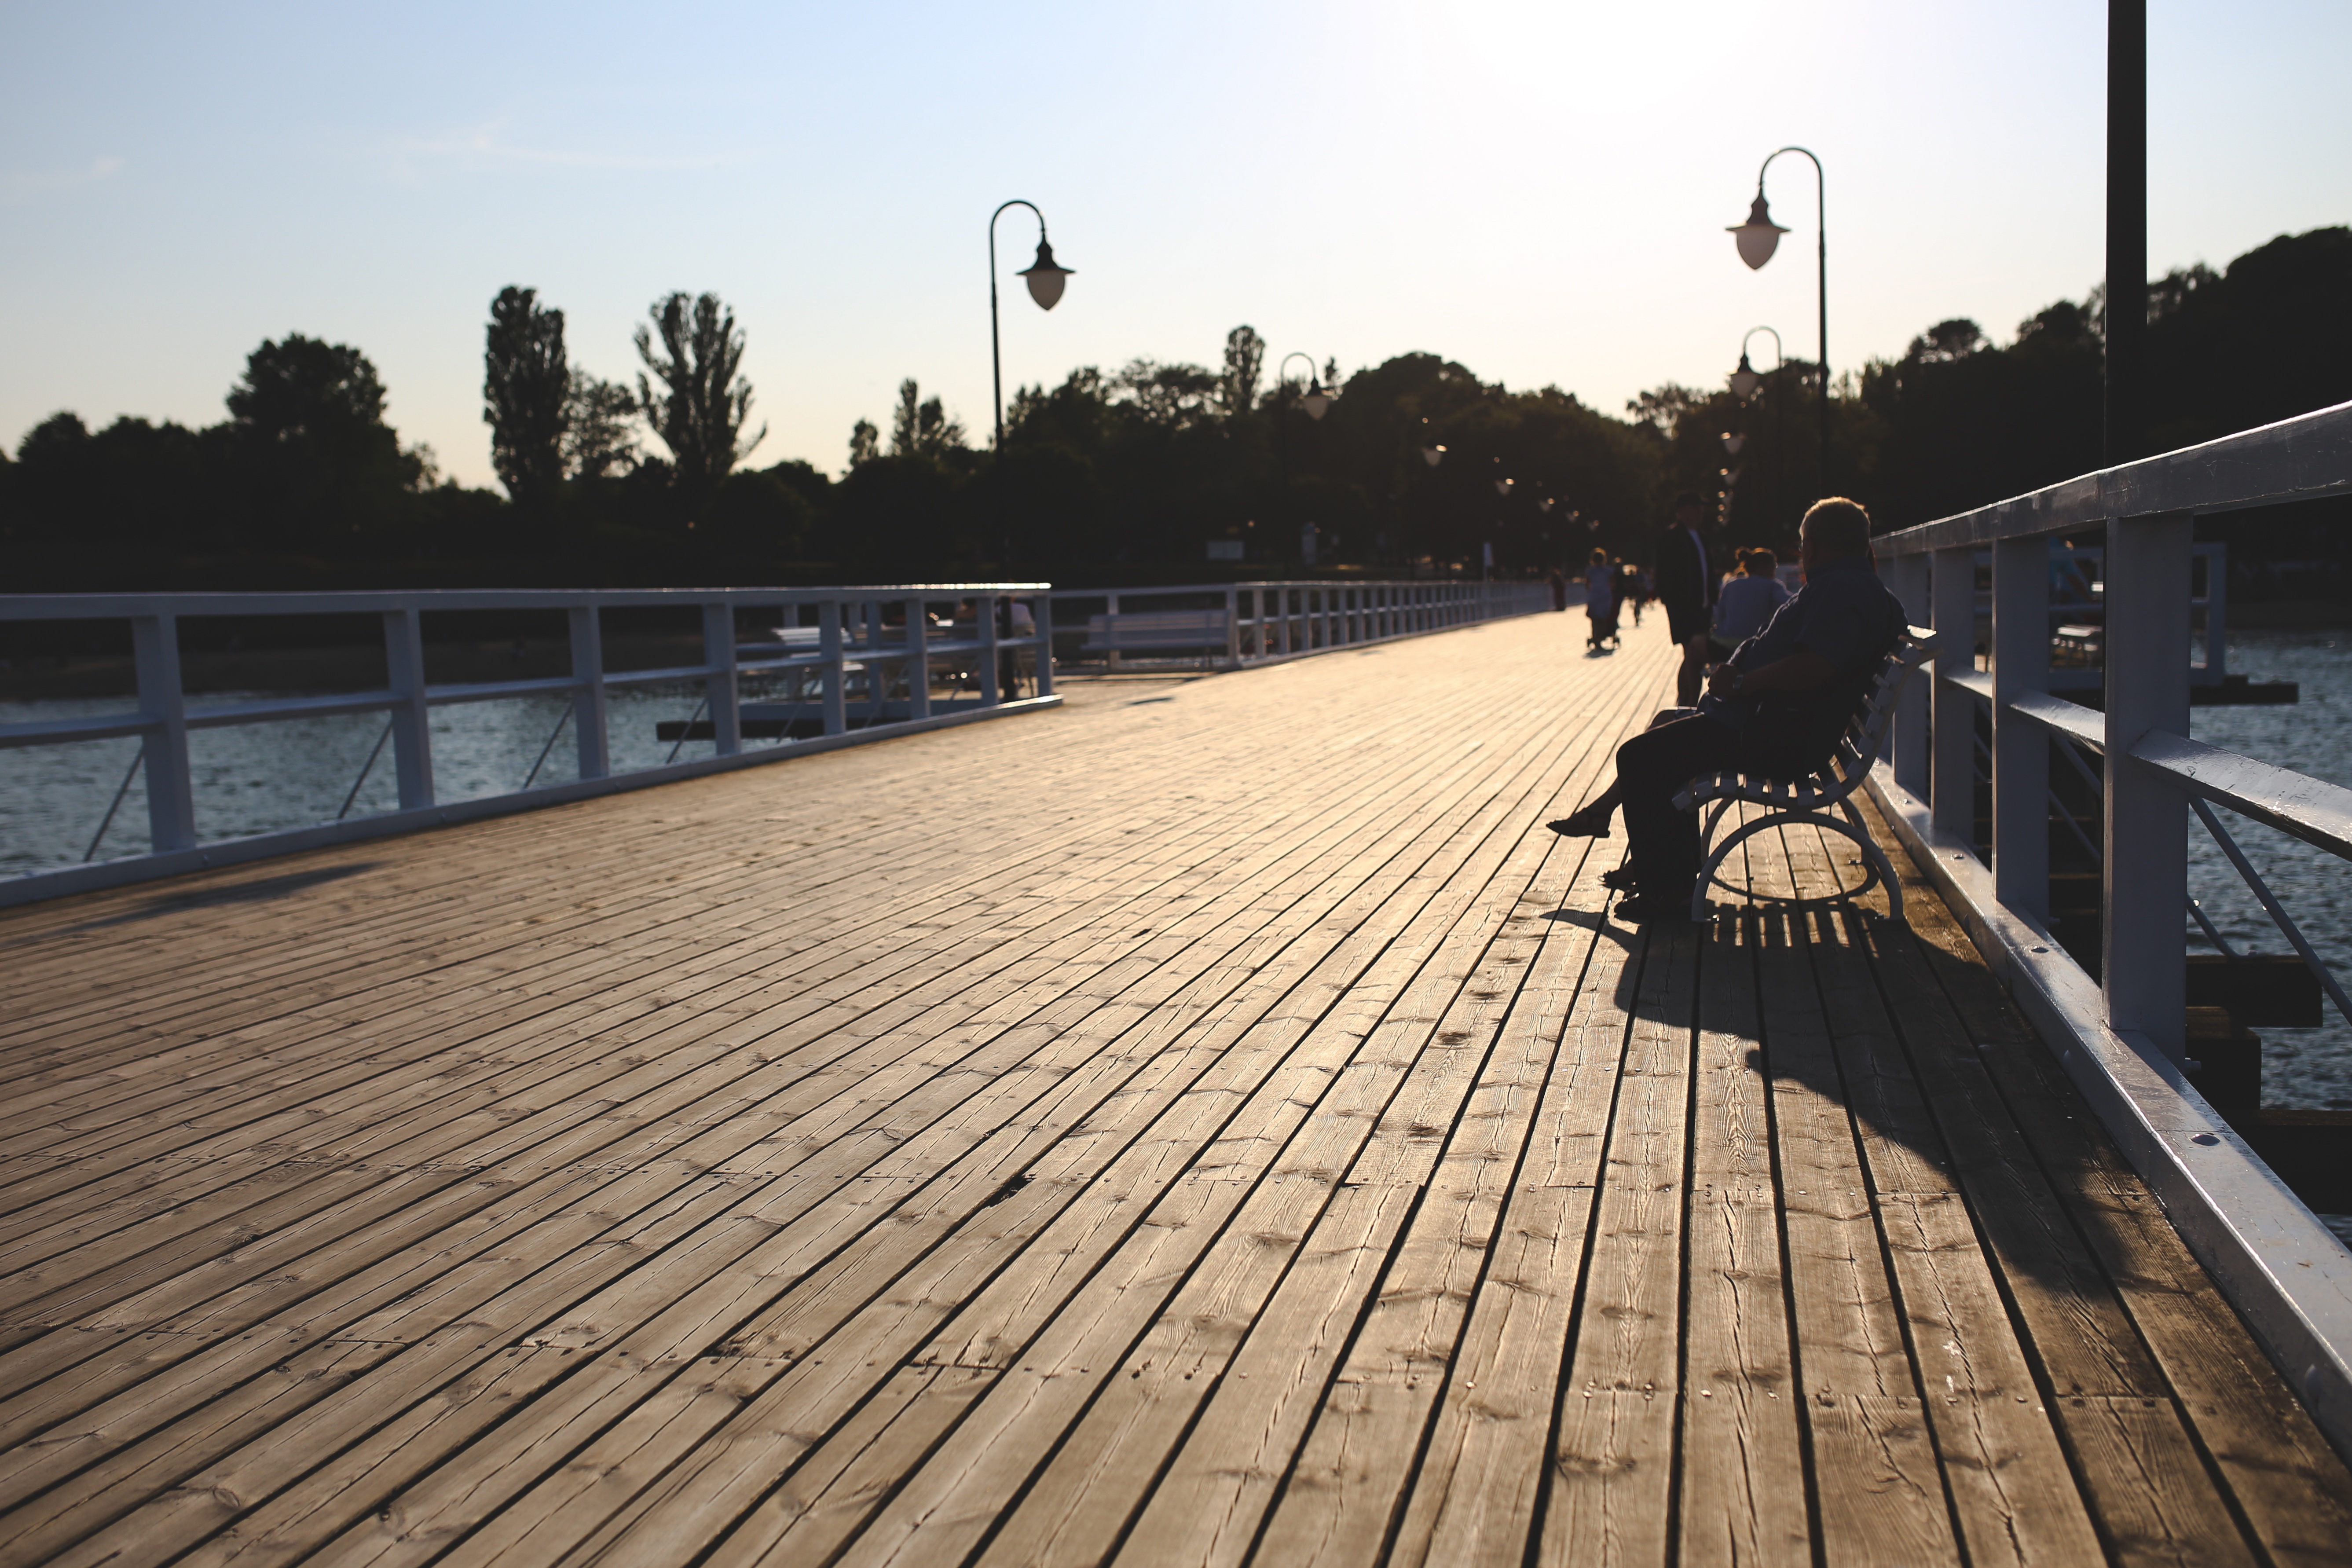
man, sea, water, boardwalk, wood, sunset, bench, roof, pier, walkway, summer, evening, sitting, trees, boards, outdoor structure